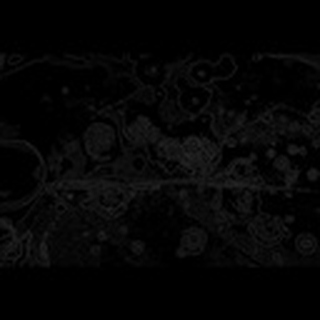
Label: cotton_target_spot